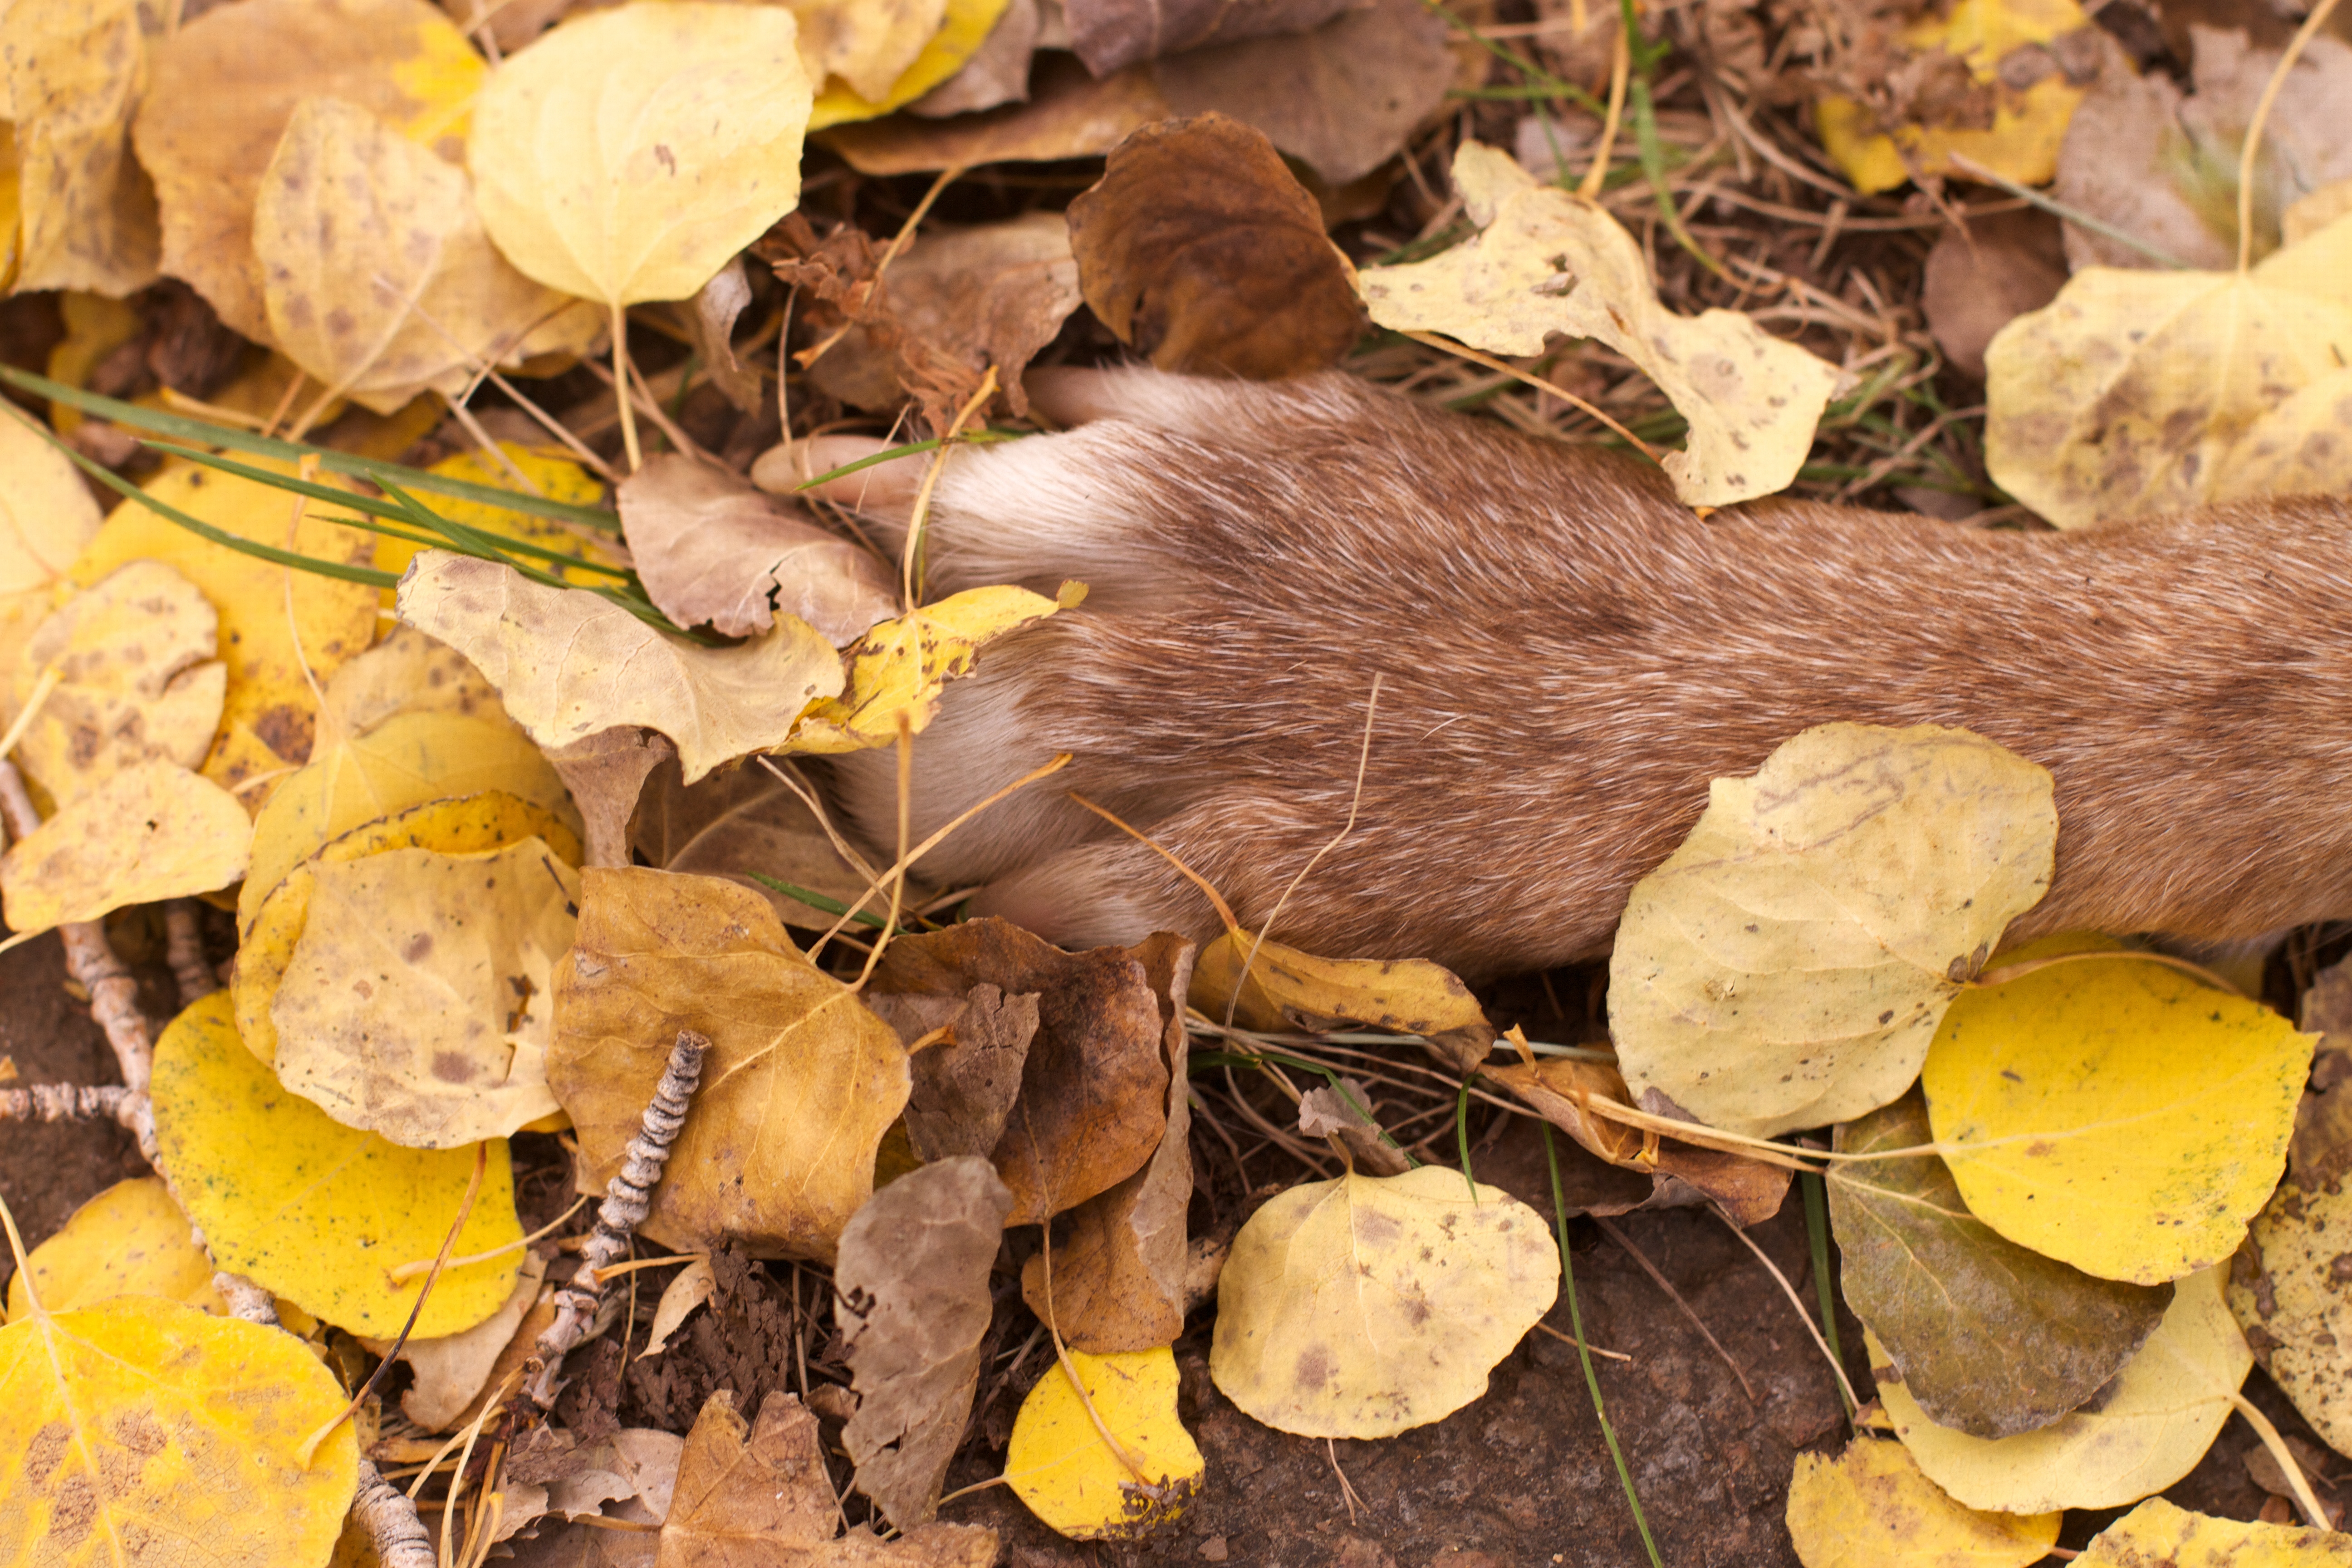
produce, autumn, mushroom, yellow, fungus, aspen, matsutake, edible mushroom, medicinal mushroom, agaricomycetes, penny bun